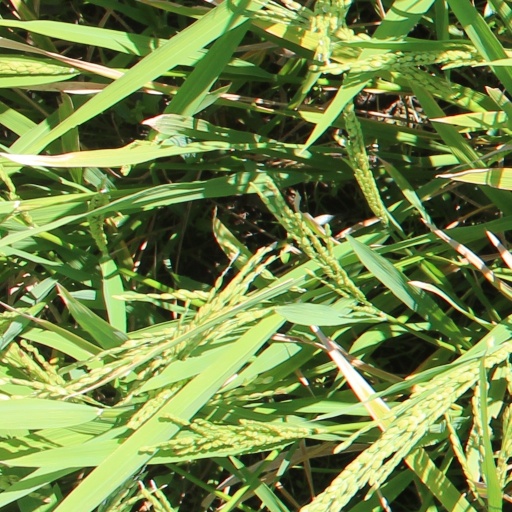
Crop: rice